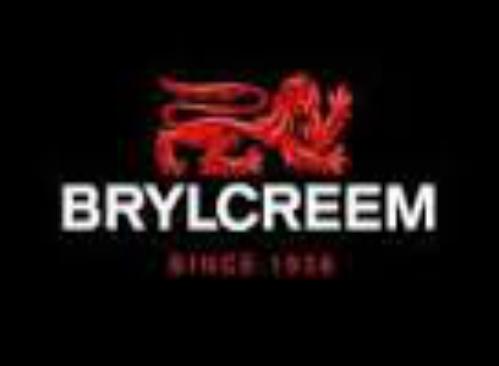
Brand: Brylcreem
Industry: Necessities